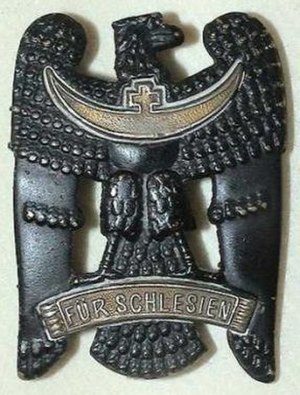
Den schlesiske ørn
schlesiske ørn 2. klasse
Den schlesiske ørn var en tysk medalje, der blev tildelt dem, der havde deltaget under det Schlesiske oprør 1919-1921, da polakker og polske schlesere gjorde oprør mod tysk styre.